Porto Pisano

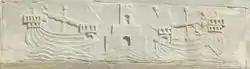
Bas-relief on the Tower of Pisa depicting Porto Pisano.

Porto Pisano, also known as Triturrita, was the main seaport of the Republic of Pisa, located on the Ligurian Sea coast close to the mouth of the Arno River. In the 13th century, at its peak, Porto Pisano was one of the most important sea ports in Italy, which rivaled if not surpassed both Genoa and Venice.